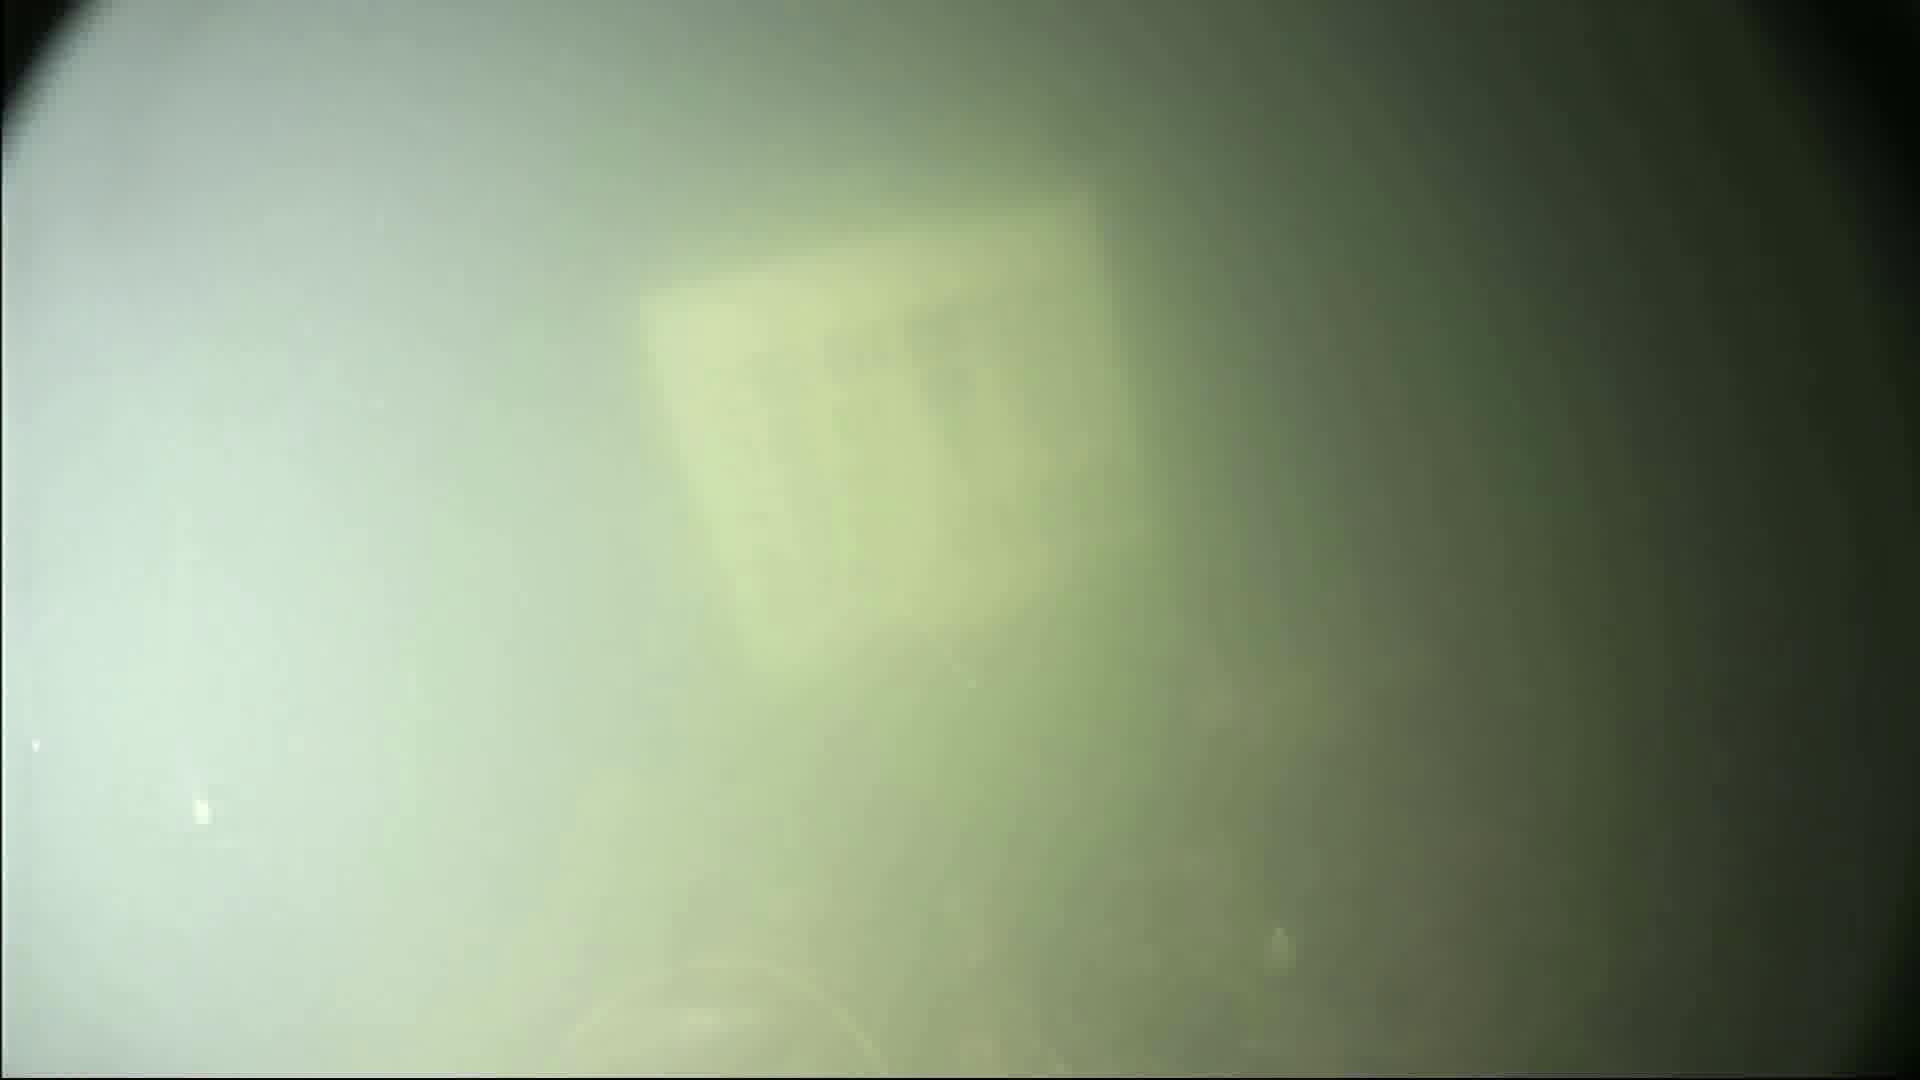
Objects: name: fish